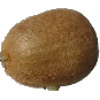
Label: Kiwi 1